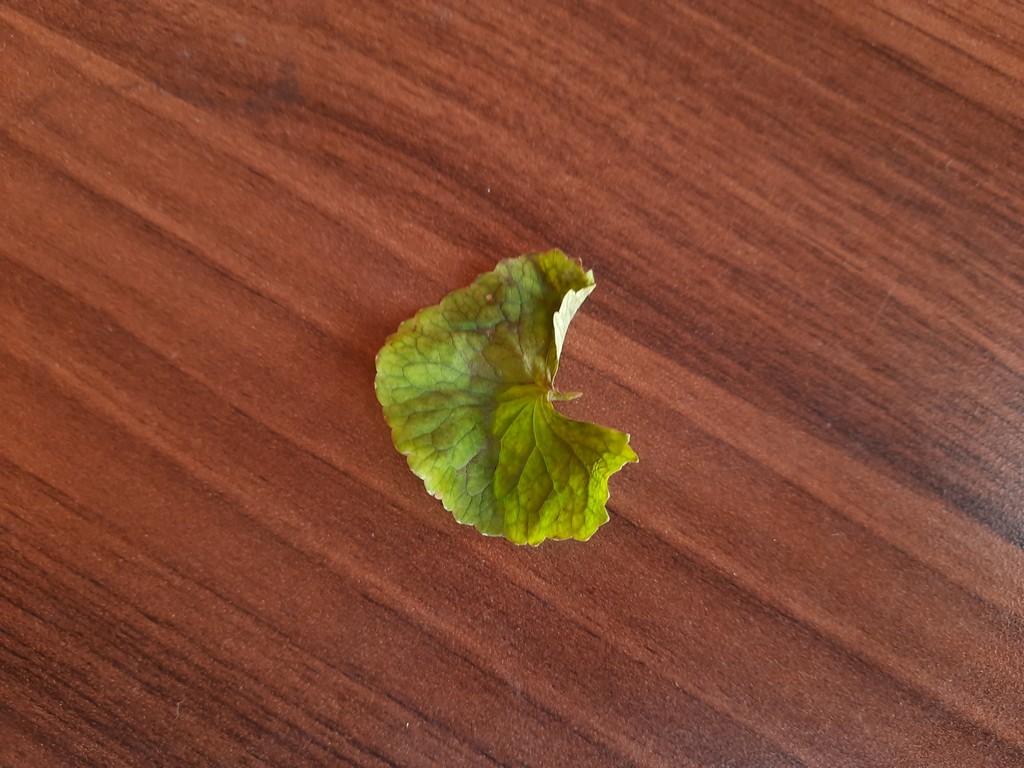
Label: Unhealthy